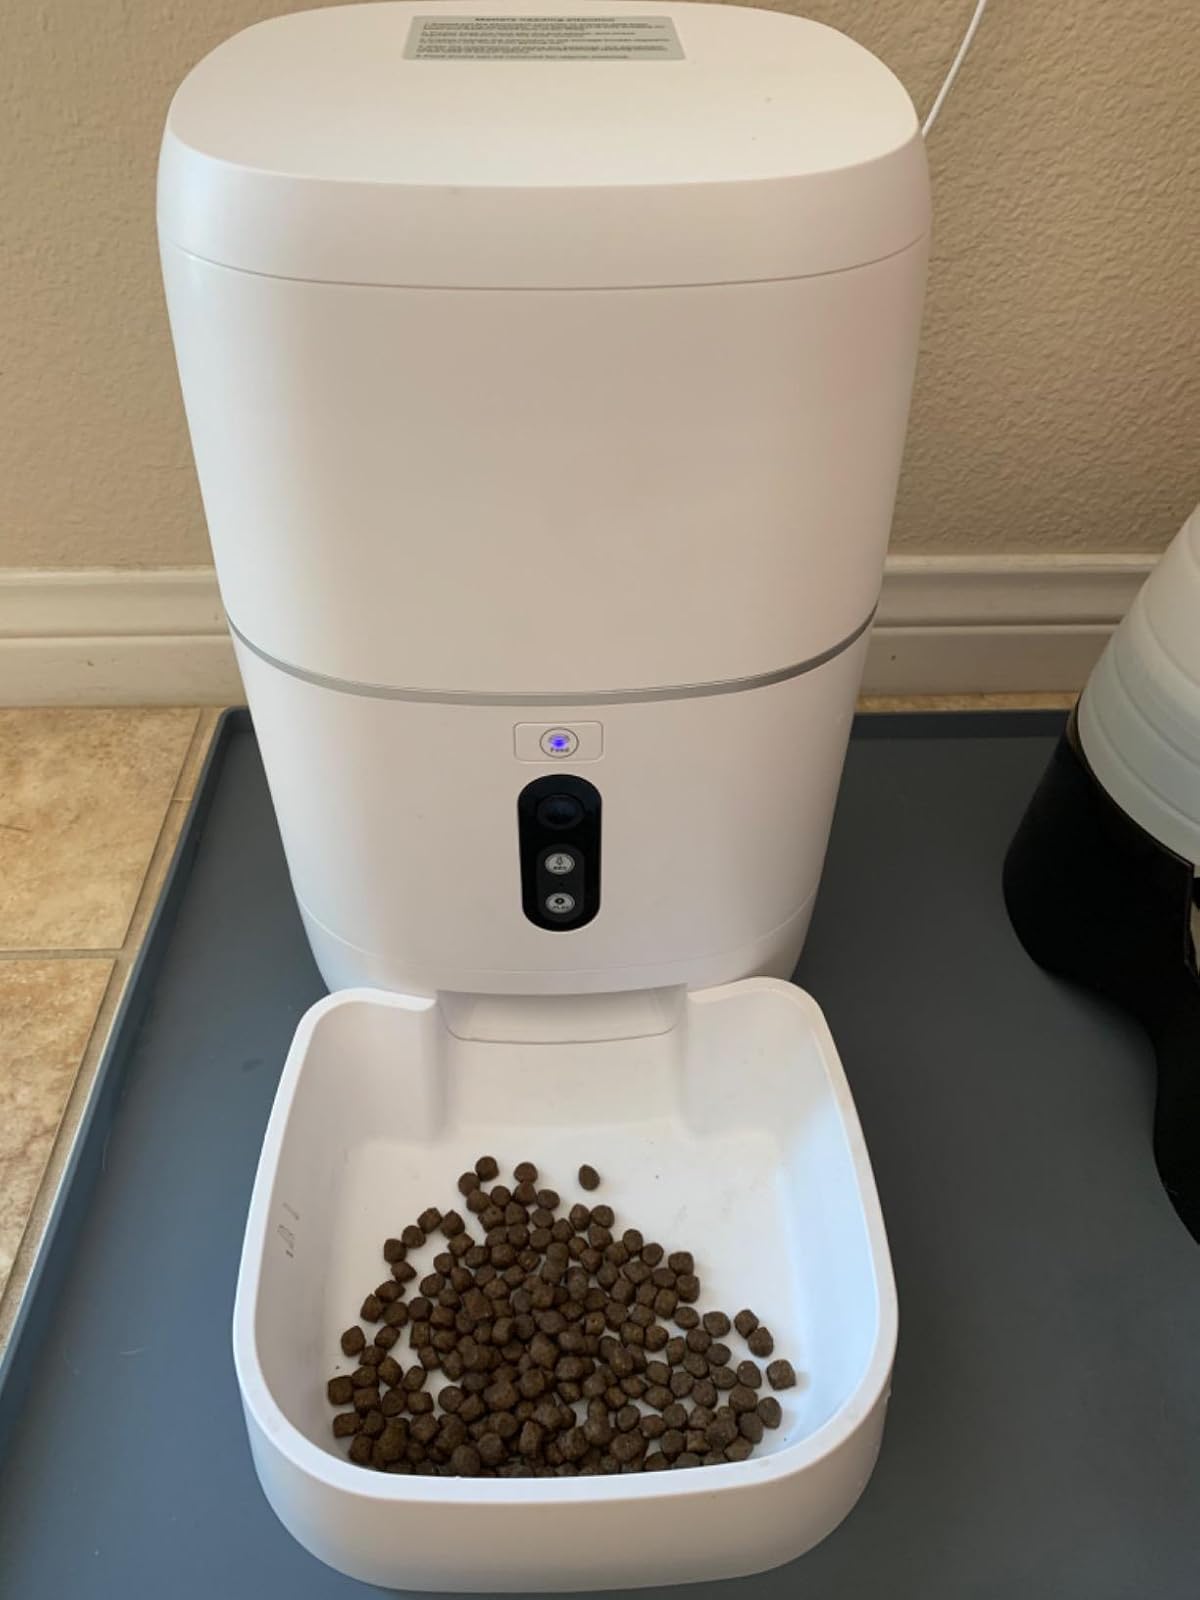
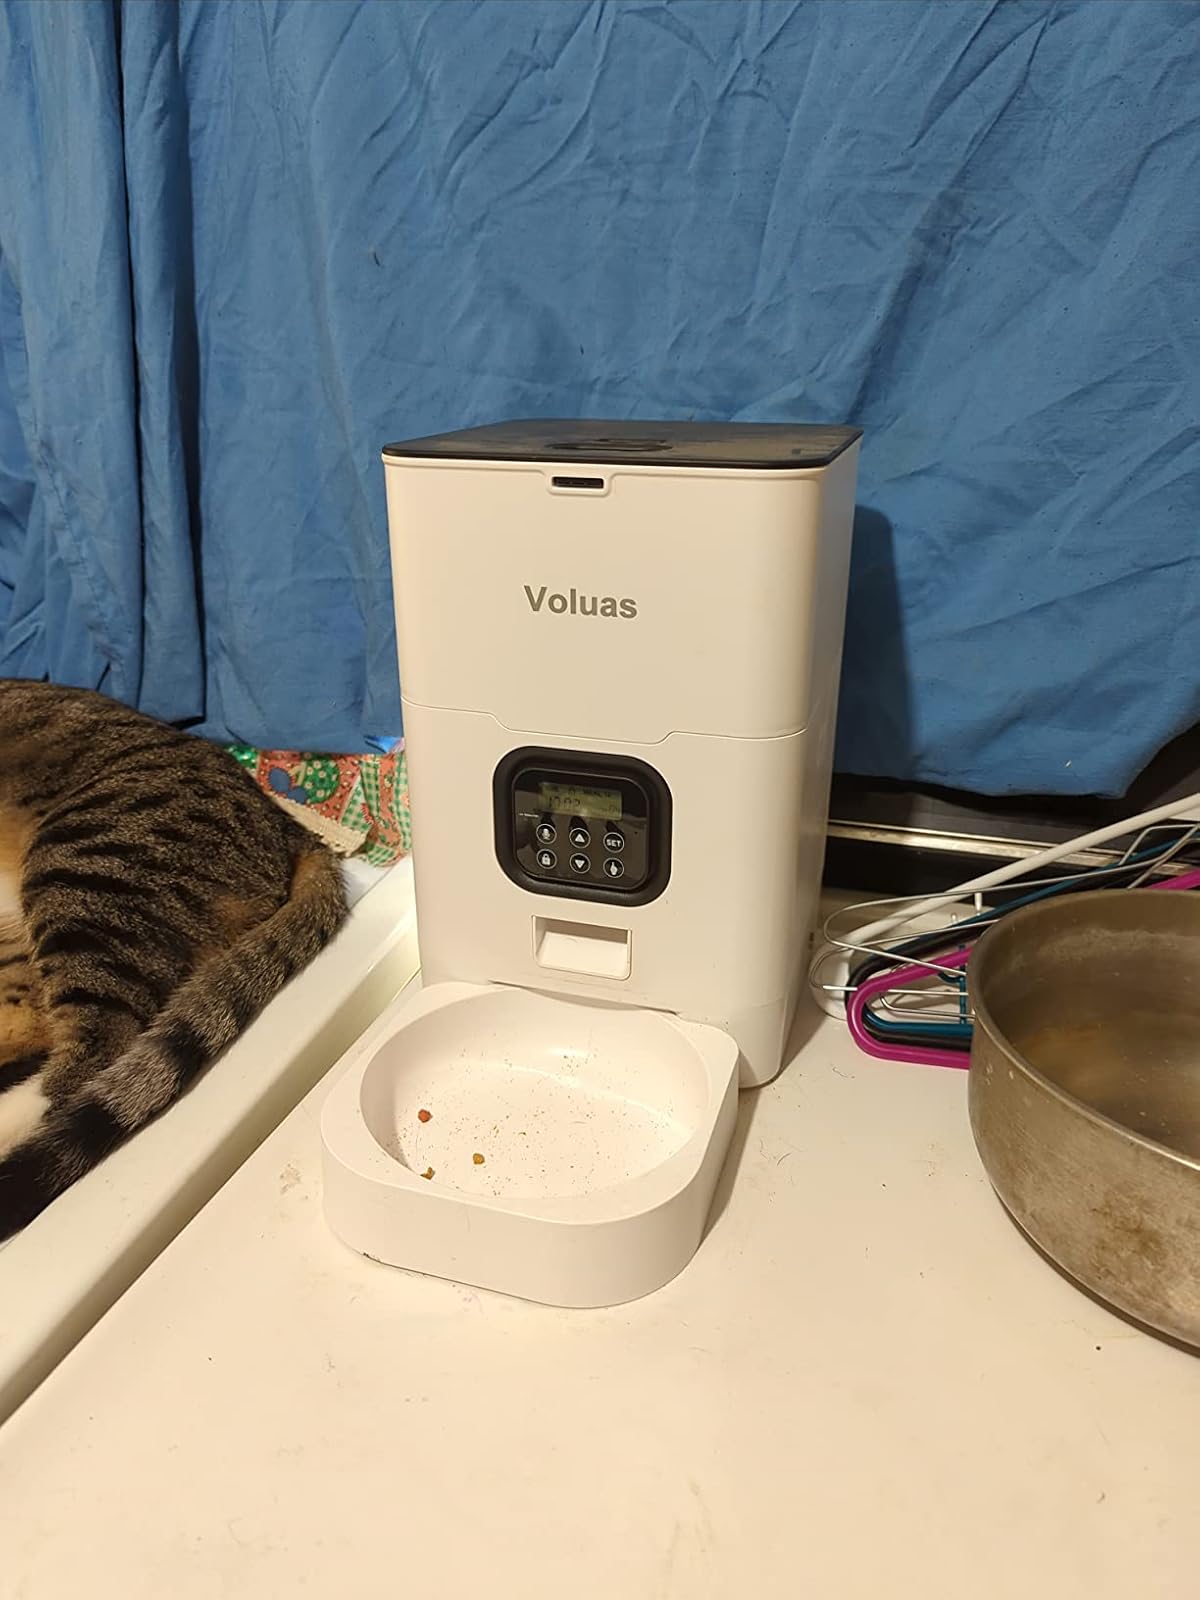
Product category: items_feeder
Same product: no